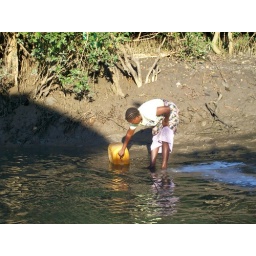
Lady in Mozambique getting water from the river